2017 World Series

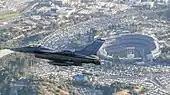
An F-16 Fighting Falcon flies past Dodger Stadium during the pre-game ceremonial flyover before Game 2.

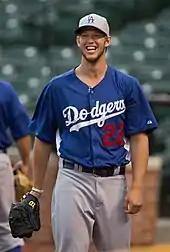
Clayton Kershaw pitched seven innings with 11 strikeouts in winning Game 1.

The temperature at the start of the game was , which made this the hottest World Series game ever recorded. Clayton Kershaw started Game 1 for the Dodgers, while Dallas Keuchel started for the Astros.